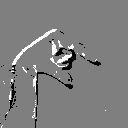
ASL letter: q